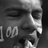
Emotion: sad